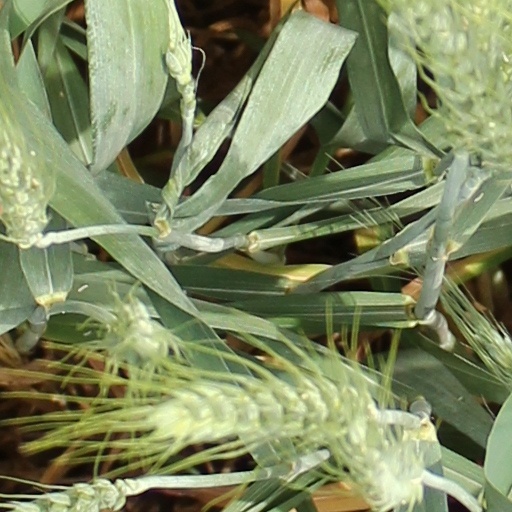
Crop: wheat